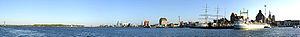
Stralsund [ˈʃtʀaːlzʊnt] est une ville du Mecklembourg-Poméranie-Occidentale, partie de la Poméranie, dans le Nord de l'Allemagne. C'est le chef-lieu de l'arrondissement de Poméranie-Occidentale-Rügen.